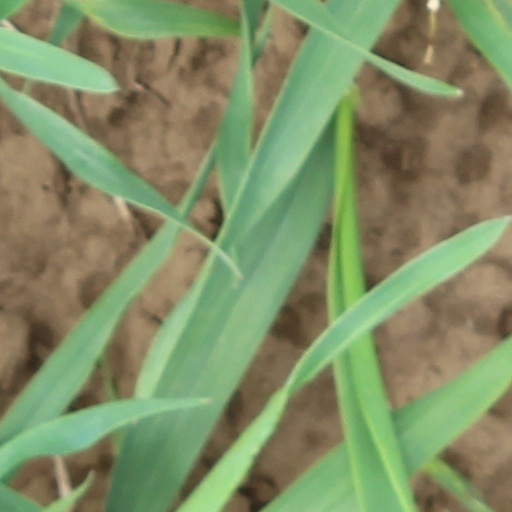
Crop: wheat